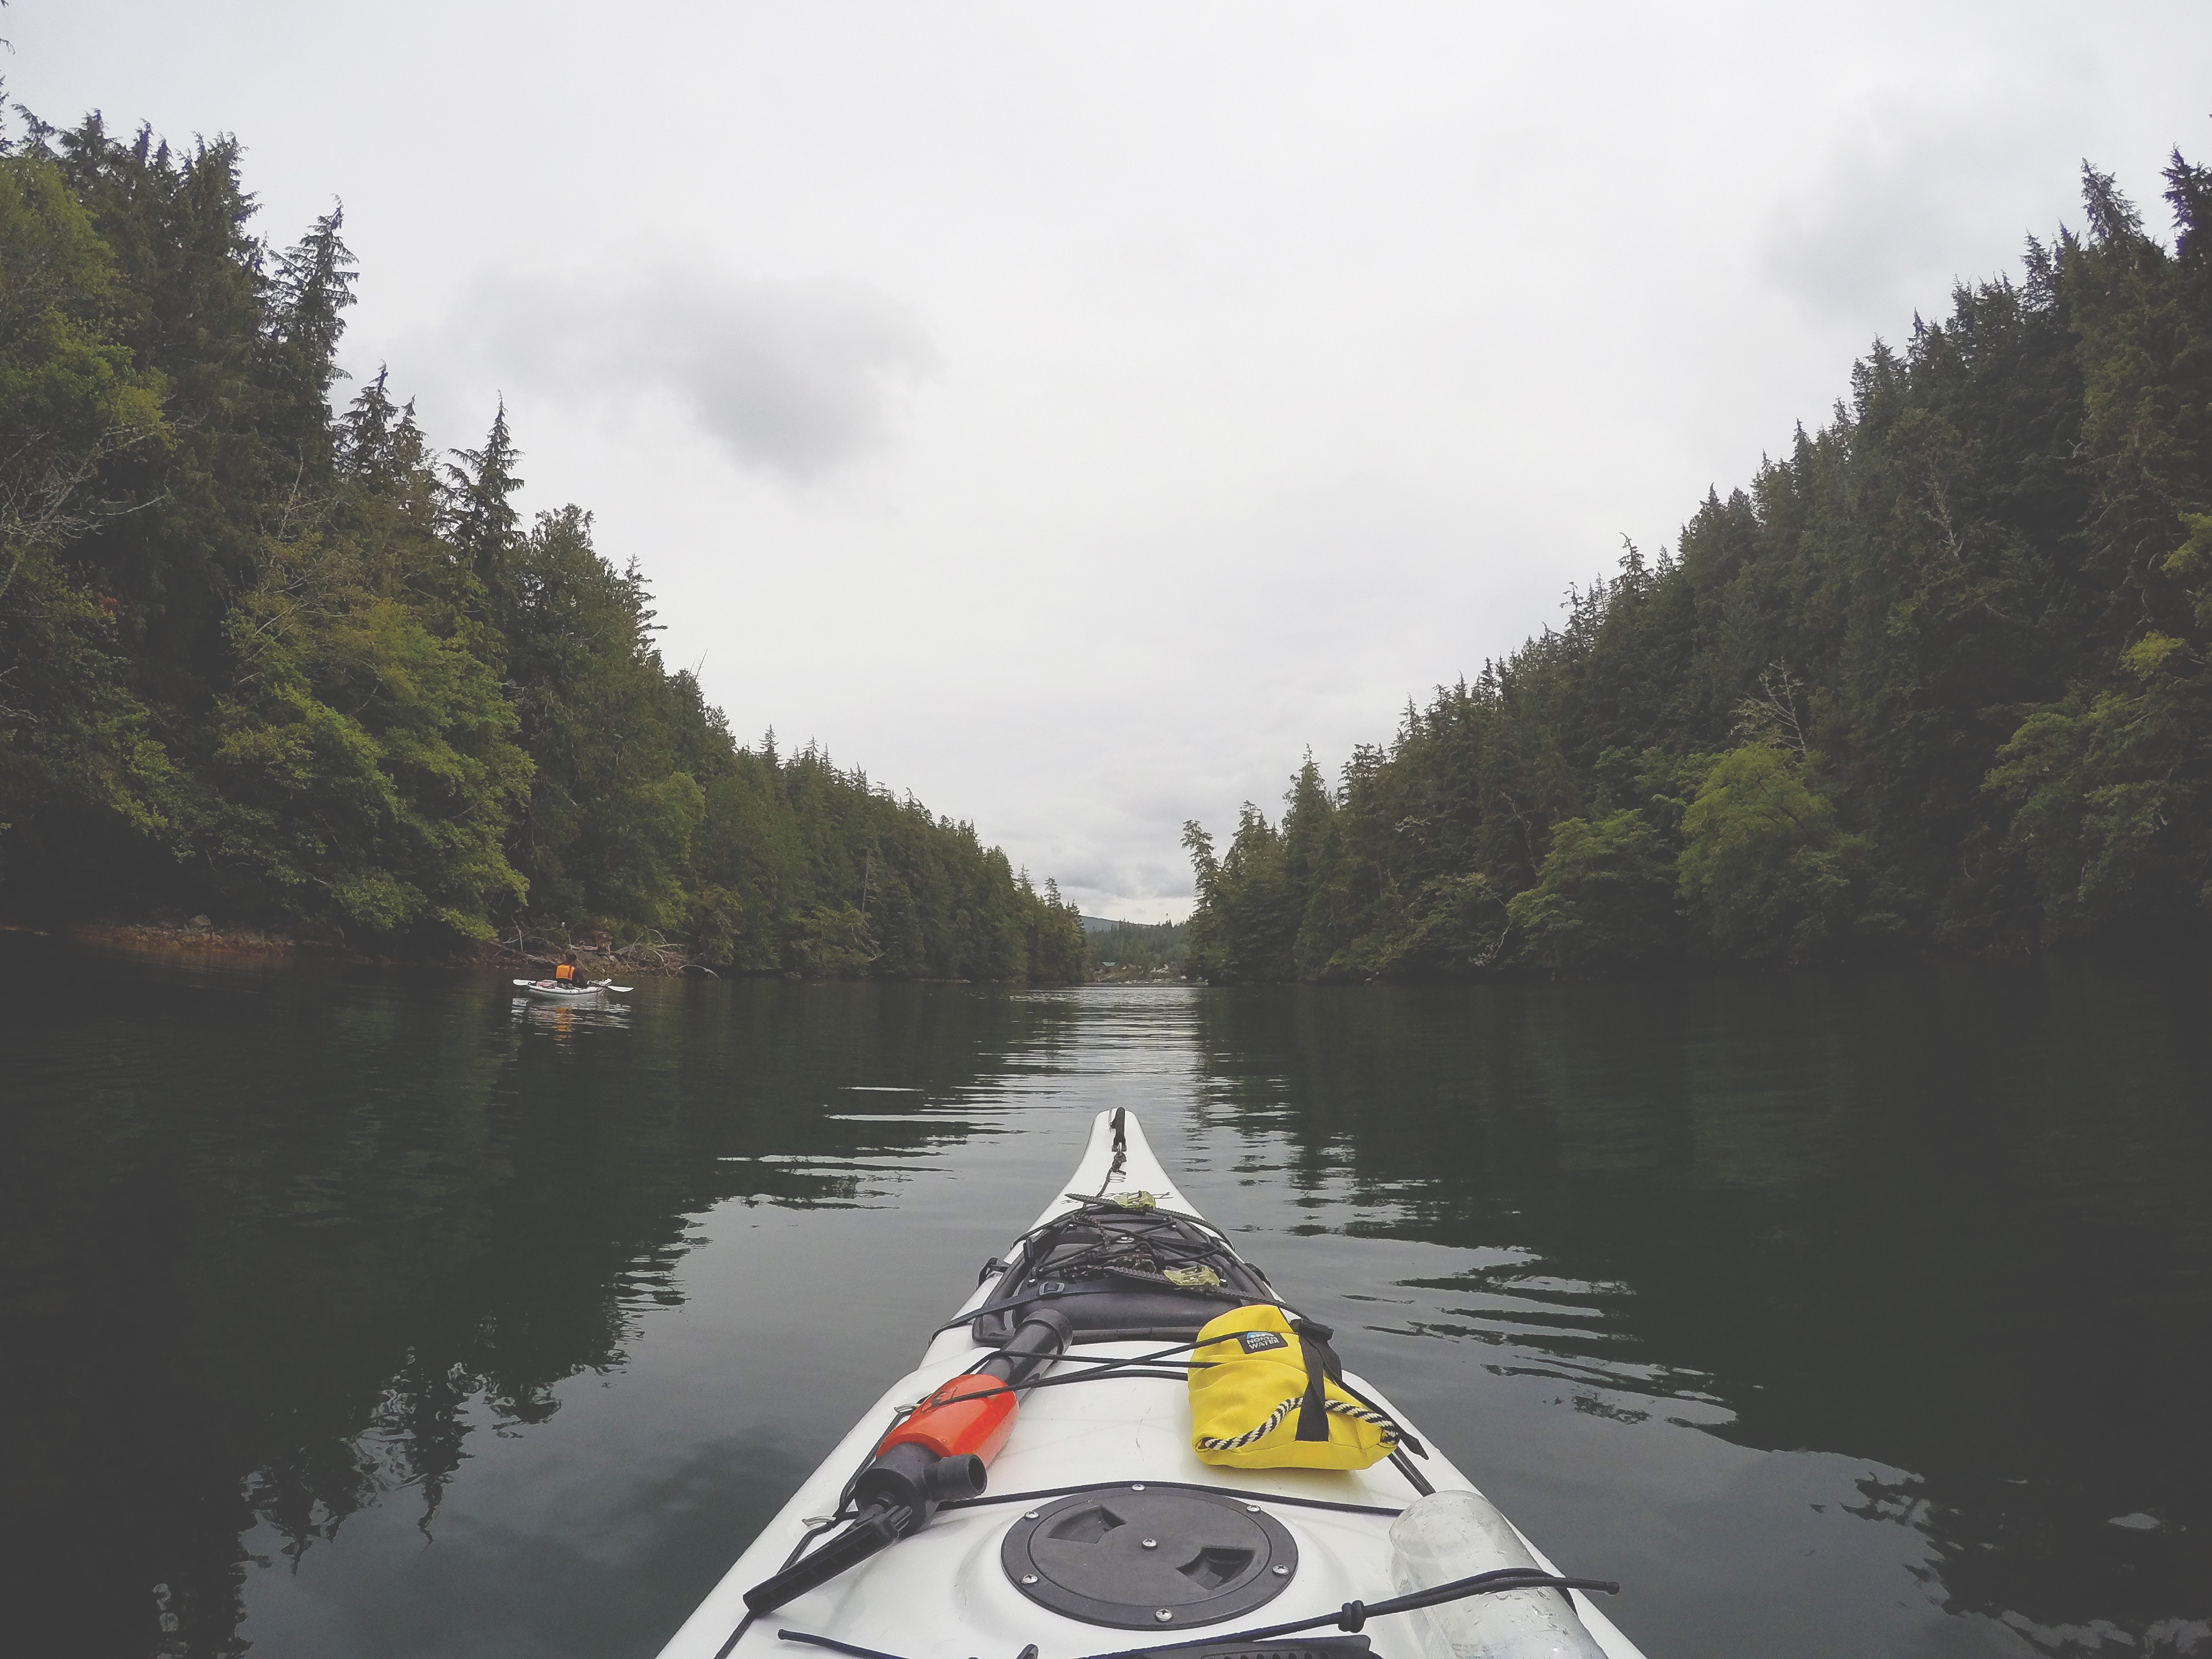
boat, lake, river, canoe, paddle, reflection, vehicle, kayak, waterway, sports equipment, boating, kayaking, watercraft, watercraft rowing